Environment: real
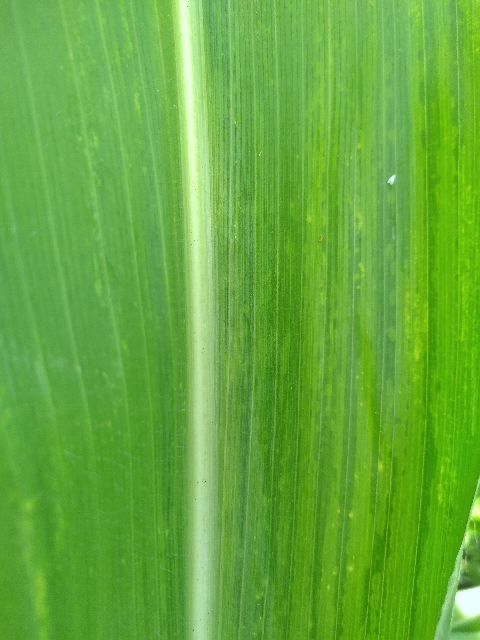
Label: lethal_necrosis